VMFA(AW)-332

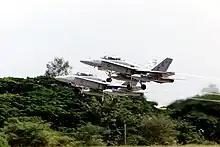
Two VMFA(AW)-332 Hornets take off from Korat, May 2000.

On 16 June 1993 the "Moonlighters" were redesignated Marine All Weather Fighter Attack Squadron 332 (VMFA(AW)-332), moved to MCAS Beaufort, South Carolina, and transitioned to the F/A-18D Hornet. Having to ramp up rapidly as a "new" squadron, the "Moonlighters" were called on to support NATO's Operation Deny Flight and Operation Provide Promise in the former Yugoslavian republic of Bosnia, deploying to Aviano Air Base, Italy from October 1994 to March 1995. During the deployment, the squadron led what was the largest NATO air strike to date against the Udbina Airfield as well as participating in several other strikes. The squadron deployed a second time to Aviano Air Base, Italy, in March 1996 in support of Operation Decisive Edge and Operation Joint Endeavor and returned home August of that year.